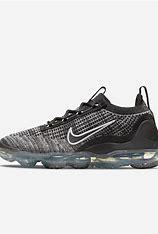
Brand: Nike
Model: Air Vapormax 2021 FK